Sebastian Rode

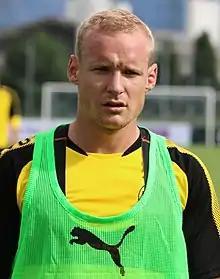
Rode training with Borussia Dortmund in 2017

Sebastian Rode (born 11 October 1990) is a German former professional footballer who played as a midfielder.